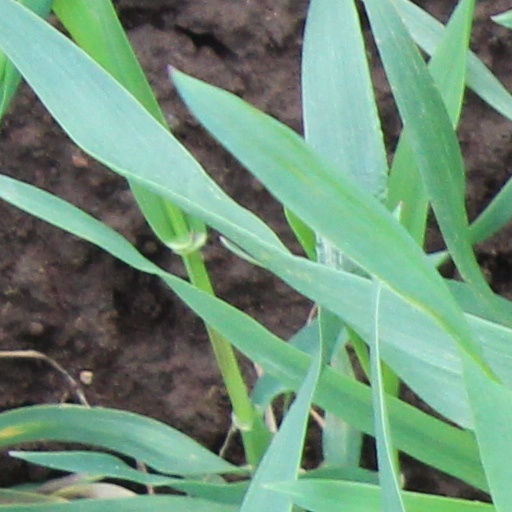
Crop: wheat